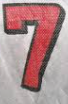
Number: 7